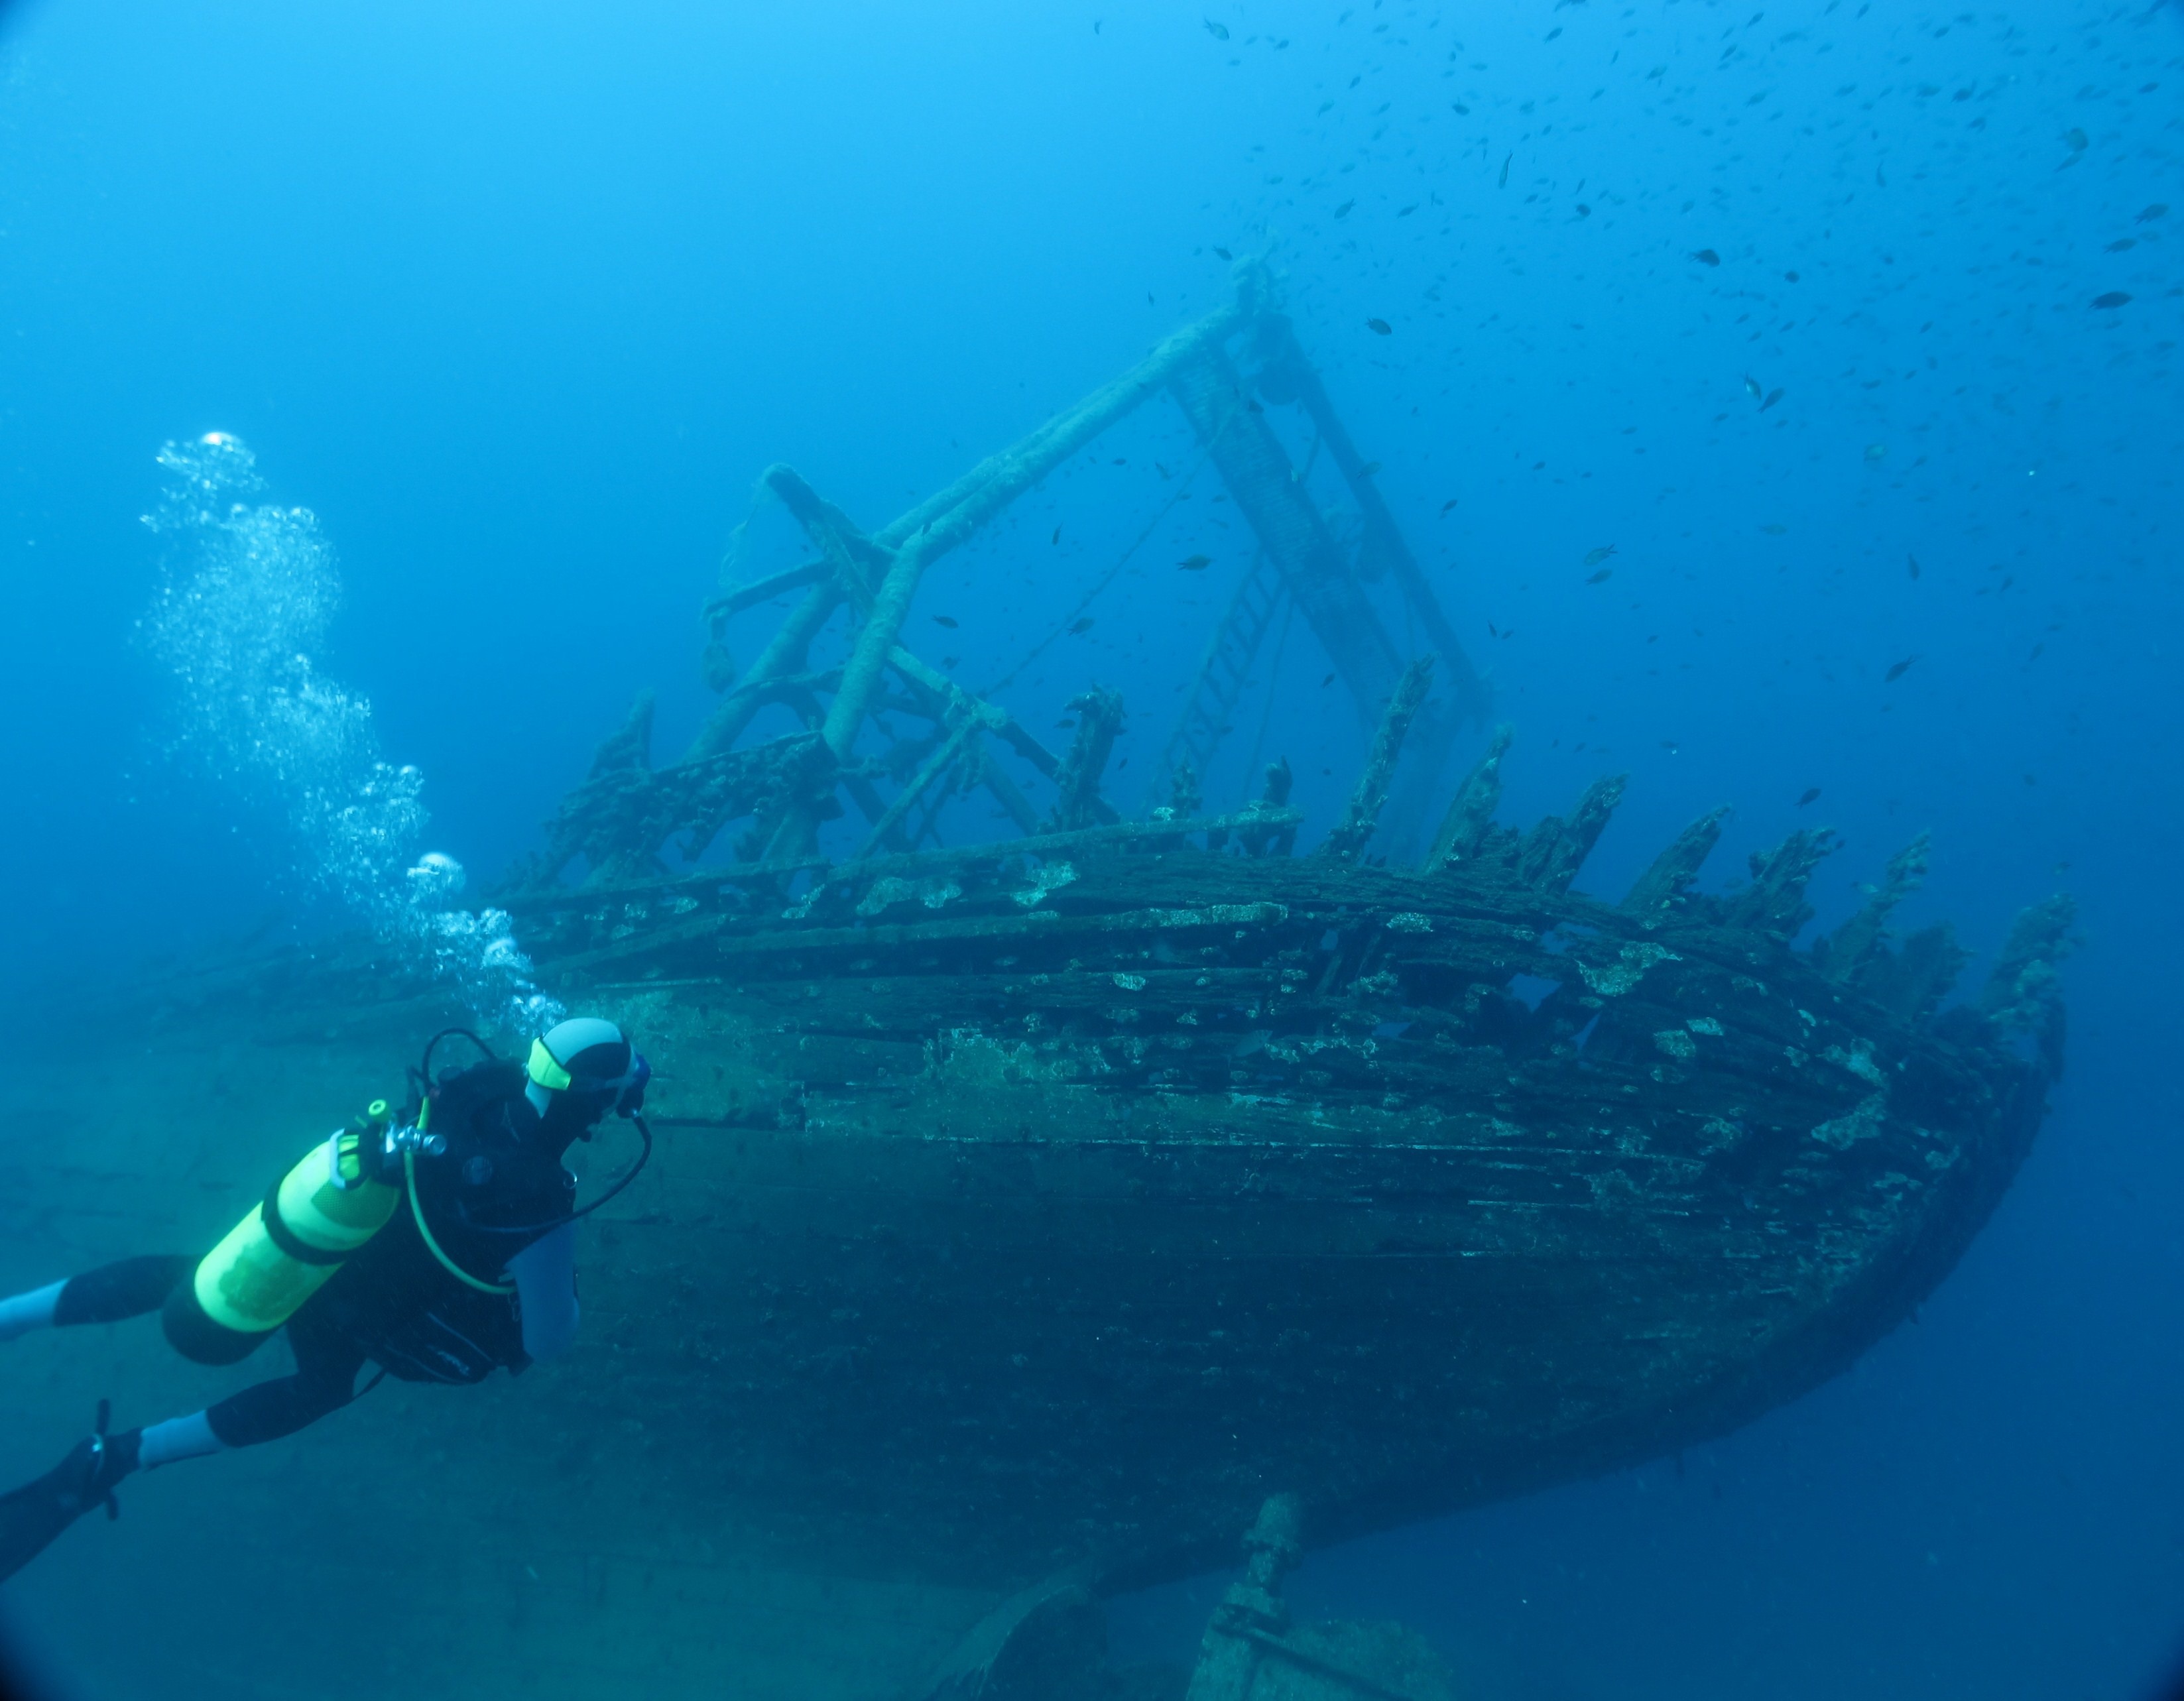
sea, ocean, diving, underwater, mediterranean, vehicle, biology, reef, freediving, croatia, sports, wreck, shipwreck, divers, water sport, scuba diving, marine biology, underwater diving